Morristown National Historical Park

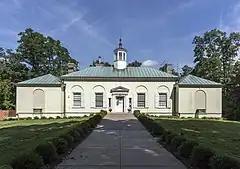
Washington's Headquarters Museum

Jockey Hollow, a few miles south of Morristown, New Jersey along Route 202 in Harding Township, was the site of a Continental Army encampment. It was from here that the entire Pennsylvania contingent mutinied and later, 200 New Jersey soldiers attempted to emulate them.